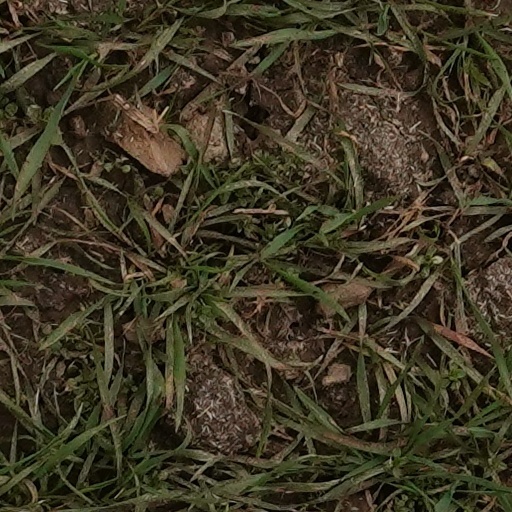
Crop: wheat